Church of Santa María (Fuenmayor)

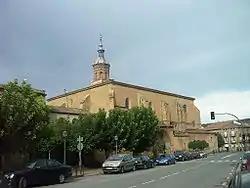

The Church of Santa María (Spanish: "Iglesia de Santa María") is a church located in Fuenmayor, Spain. It was declared "Bien de Interés Cultural" in 1981.